Annie Hall

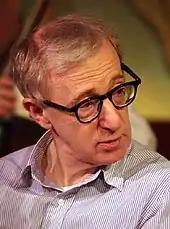
Woody Allen in New York City in 2006

Sociologists Virginia Rutter and Pepper Schwartz consider Alvy and Annie's relationship to be a stereotype of gender differences in sexuality. The nature of love is a repeating subject for Allen and co-star Tony Roberts described this film as "the story of everybody who falls in love, and then falls out of love and goes on." Alvy searches for love's purpose through his effort to get over his depression about the demise of his relationship with Annie. Sometimes he sifts through his memories of the relationship, at another point he stops people on the sidewalk, with one woman saying that "It's never something you do. That's how people are. Love fades," a suggestion that it was no one's fault, they just grew apart and the end was inevitable. By the end of the film, Alvy accepts this and decides that love is ultimately "irrational and crazy and absurd", but a necessity of life. Christopher Knight believes Alvy's quest upon meeting Annie is carnal, whereas hers is on an emotional note.